John Rutter

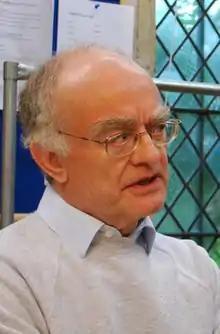

Sir John Milford Rutter (born 24 September 1945) is an English composer, conductor, editor, arranger, and record producer, mainly of choral music.